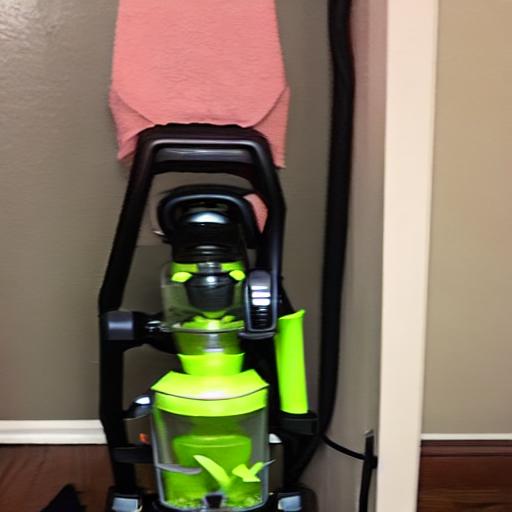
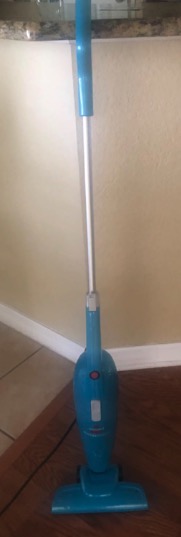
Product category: items_vacuum
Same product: no